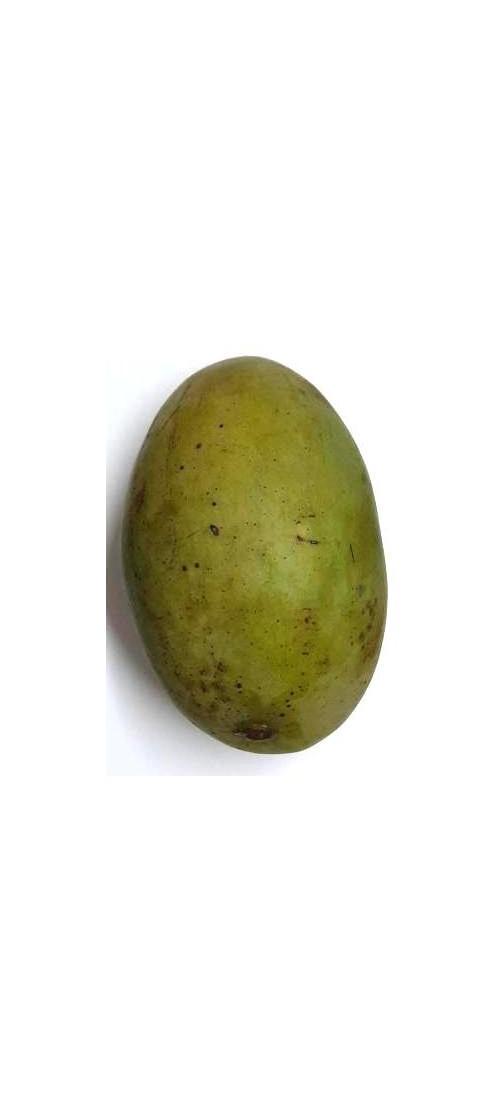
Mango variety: Fazli Shurmai